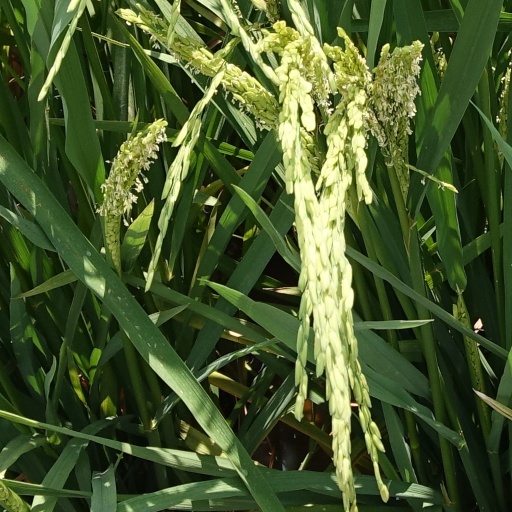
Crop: rice